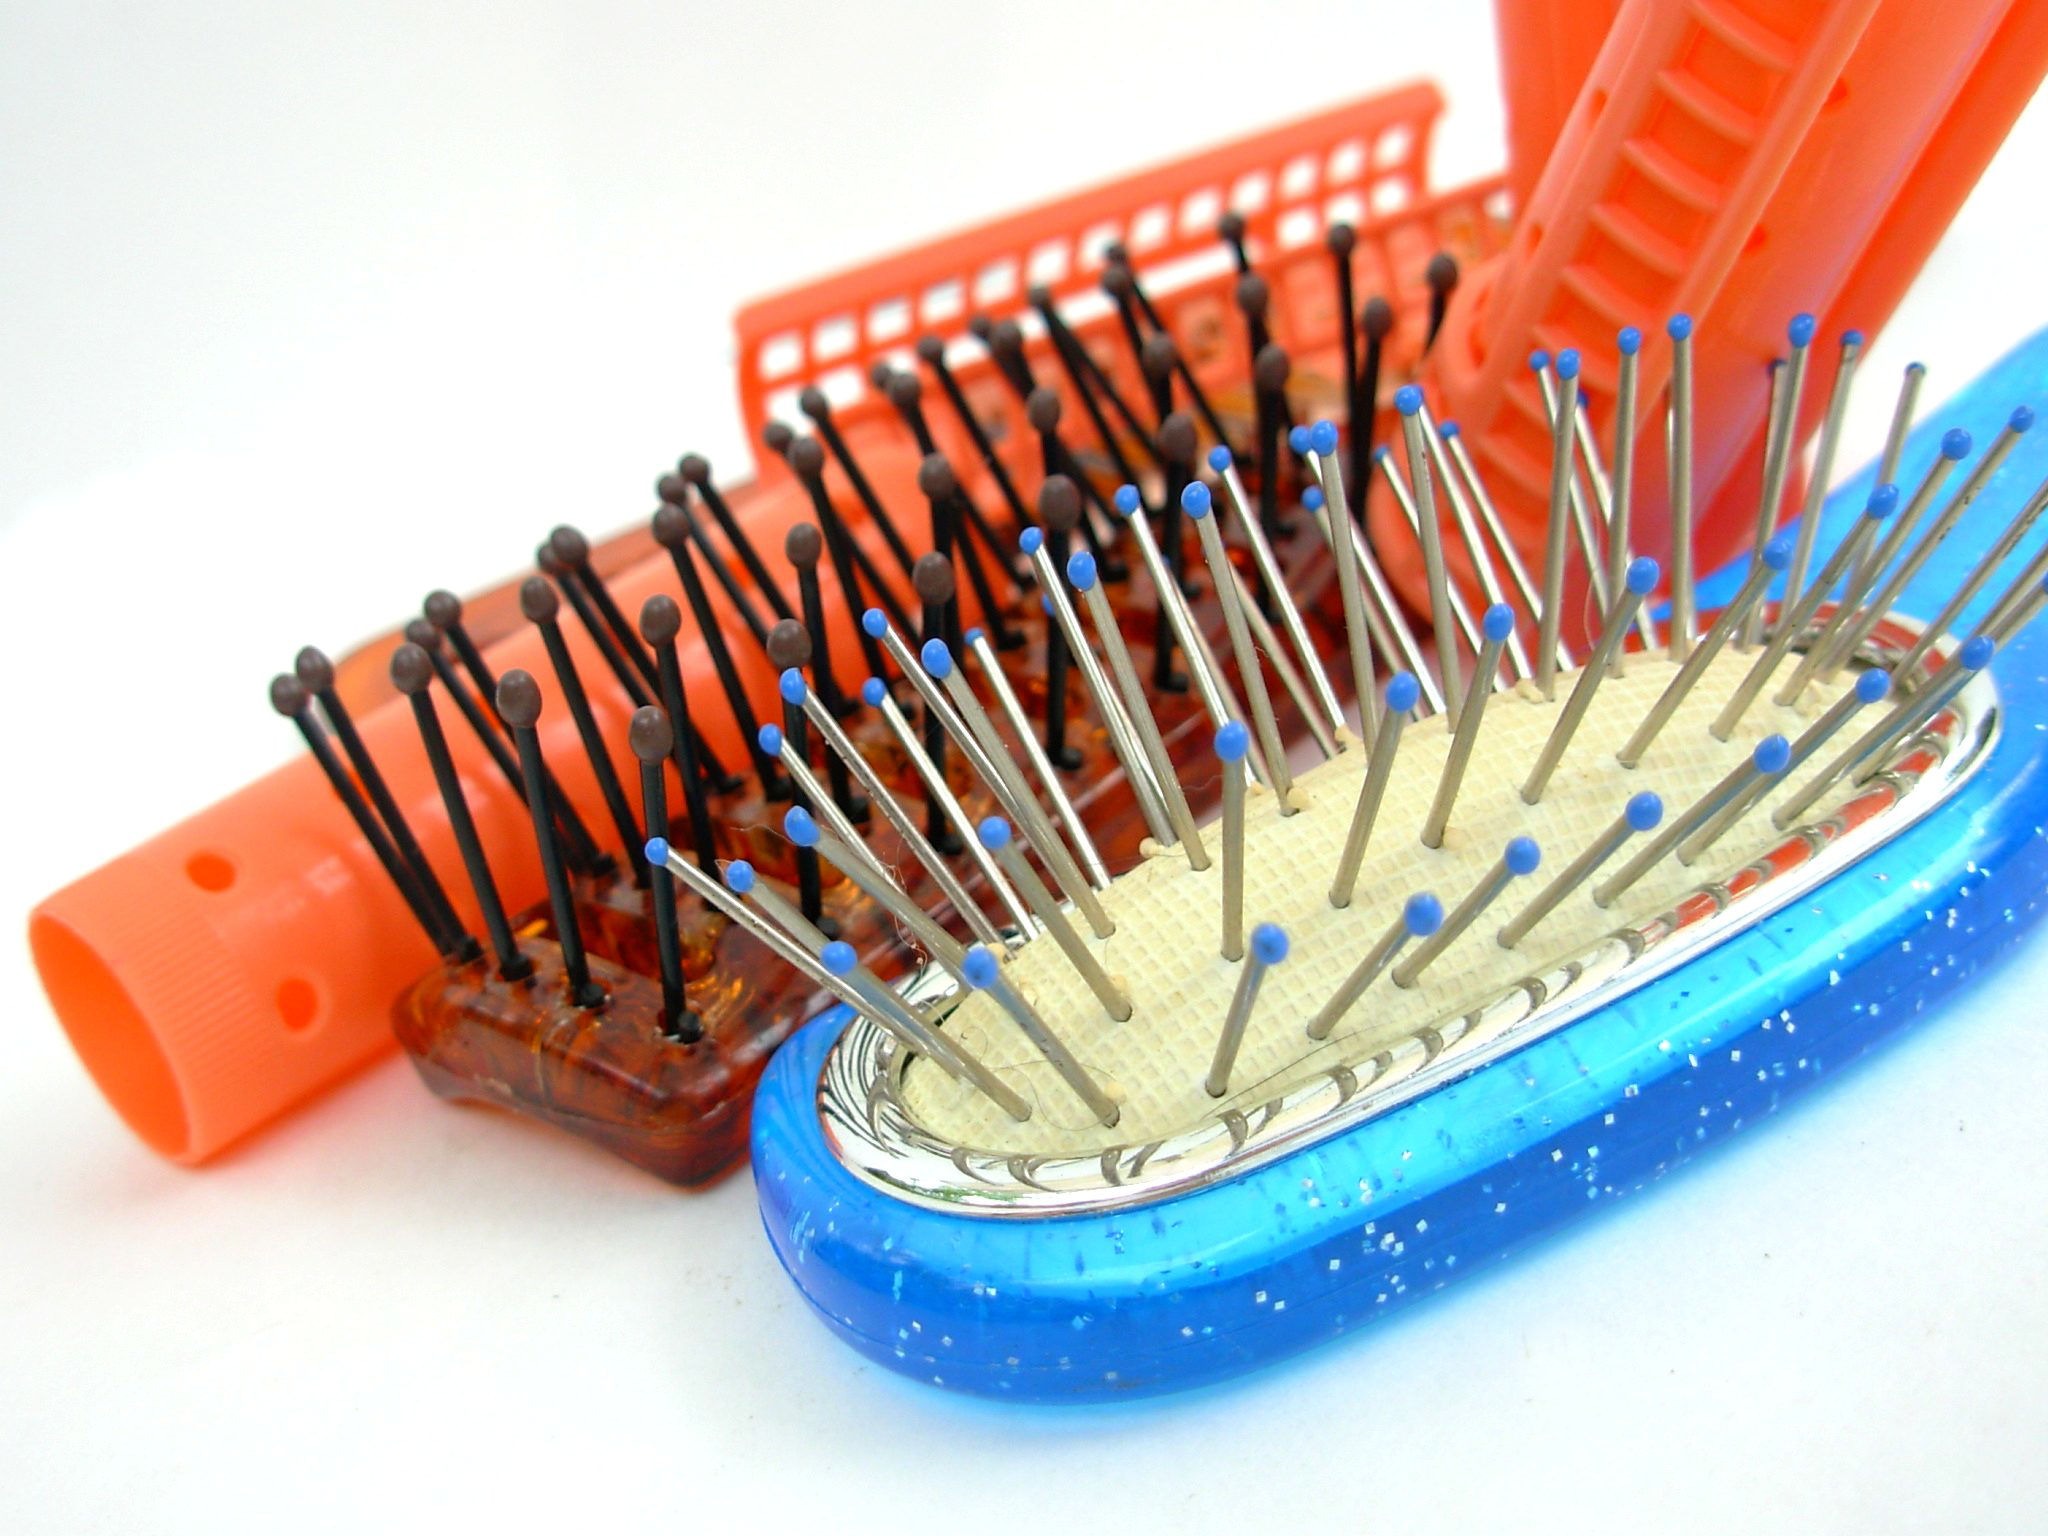
hair, brush, product, objects, salon, hygiene, hairbrush, comb, combing, electrical wiring, hair comb